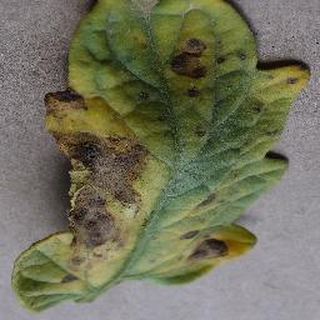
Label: tomato_early_blight